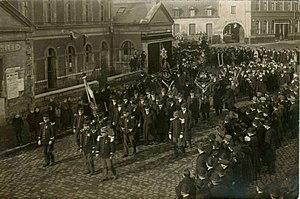
Fosse de Roeulx catastrophe 19-01-1920
La fosse de Rœulx de la Compagnie des mines d'Anzin est un ancien charbonnage du Bassin minier du Nord-Pas-de-Calais, situé à Escaudain. Les deux puits sont commencés en 1854 et la fosse commence à produire quatre ans plus tard. Un terril nᵒ 161, Rœulx, est entrepris au nord du carreau. Des cités minières sont construites. La fosse est détruite durant la Première Guerre mondiale. Elle cesse d'extraire en mars 1939.